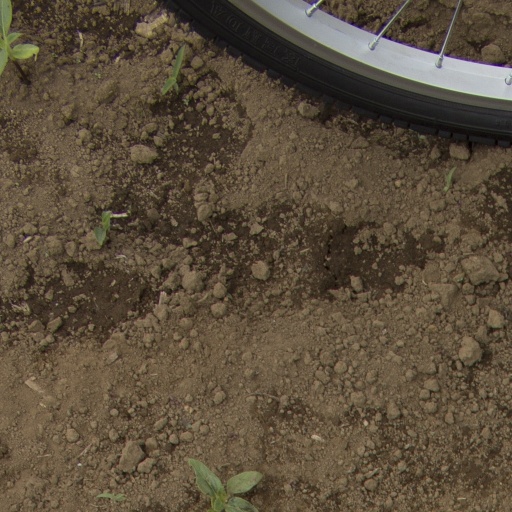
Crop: Jerusalem artichoke